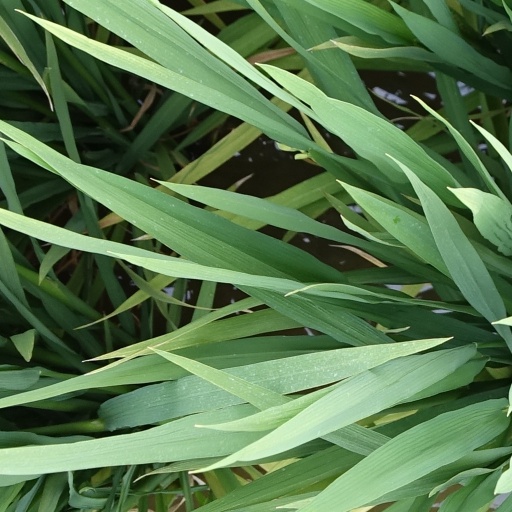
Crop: rice